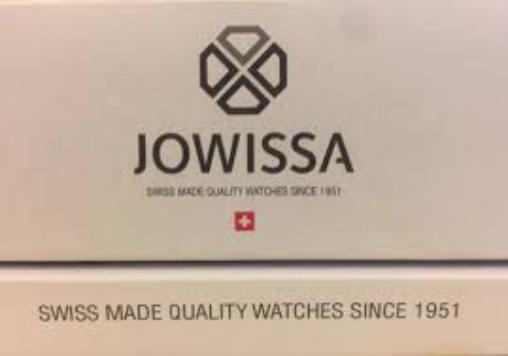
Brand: jowissa
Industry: Electronic